Australia–New Zealand sports rivalries

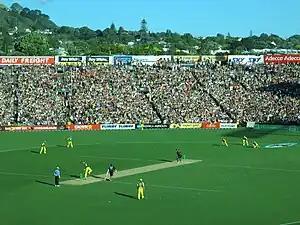
Chappell–Hadlee Series ODI cricket at Eden Park. New Zealand at bat.

Cricket, rugby union, rugby league & netball are the prominent sporting rivalries between Australia and New Zealand. In addition, respective national teams have competed in other sports such as indoor bowls, basketball, association football, field hockey and touch football.